Anne Marie Beretta

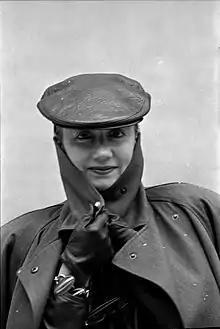

Anne-Marie Beretta (born 24 September 1937) is a French stylist. She is known particularly for her iconic "101801" coat designed for Max Mara. In 1986 she became a Chevalier des Arts et des Lettres.